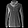
Label: Pullover